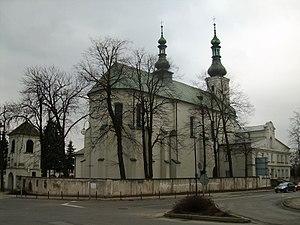
Radomsko est une ville de Pologne qui compte 50 399 habitants. C'est un chef-lieu de district urbain et aussi de la gmina rurale de Radomsko de la voïvodie de Łódź.